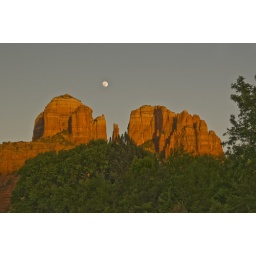
Nearly full moon rising over red rock formation in Sedona, Arizona